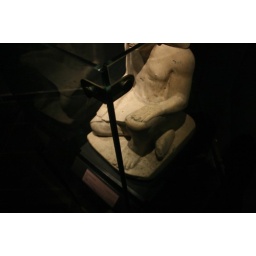
Statue in glass box